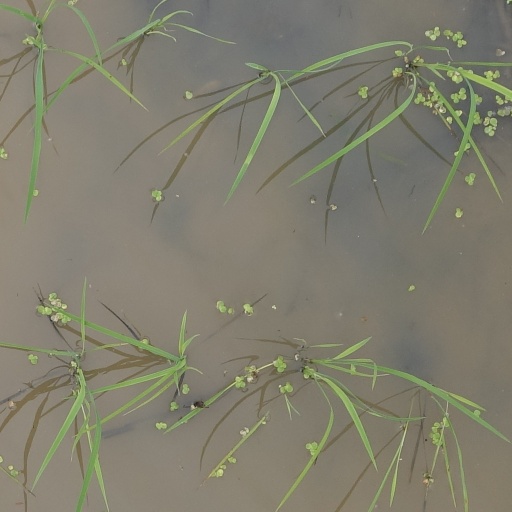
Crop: rice